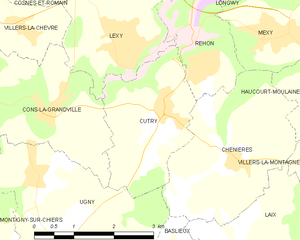
Cutry est une commune française située dans le département de Meurthe-et-Moselle, en région Grand Est.